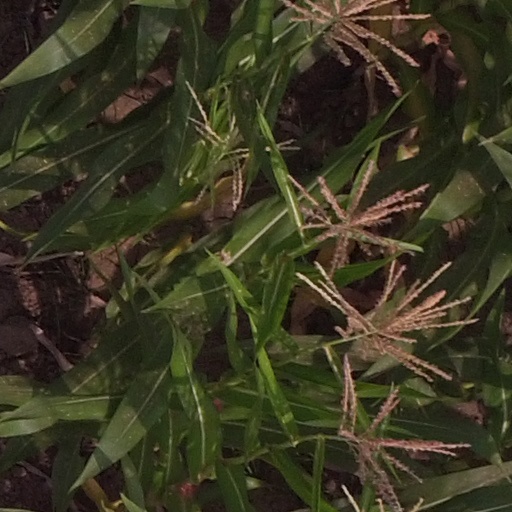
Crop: maize; corn